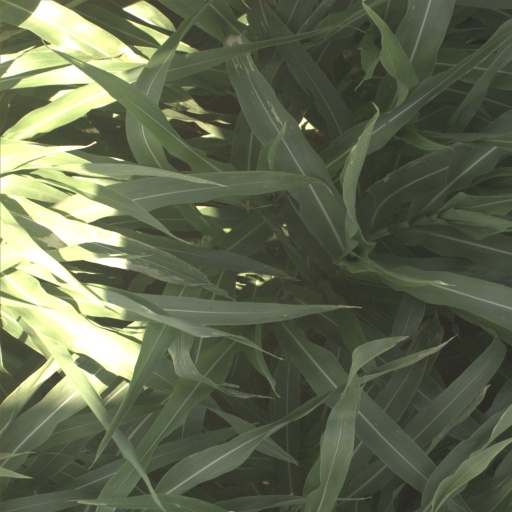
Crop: sorghum